Richard Sale (director)

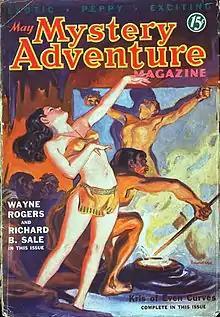
Sale's "Rescued by Satan" was cover-featured on "Mystery Adventure" in 1936

Richard Sale, (December 17, 1911 in New York – March 4, 1993 in Los Angeles) was an American screenwriter, pulp writer, and film director.